Chrystal Herne

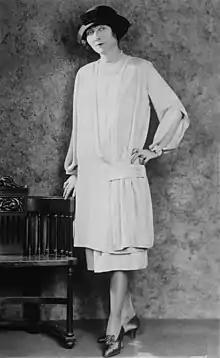
Herne

Katherine Chrystal Herne (June 16, 1883 – September 19, 1950) was an American stage actress. She was the daughter of actor/playwright James A. Herne and the younger sister of actress and Hollywood talent scout Julie Herne. Her stage credits include creating the title role in the original Broadway production of George Kelly's Pulitzer Prize–winning play, "Craig's Wife" (1925).